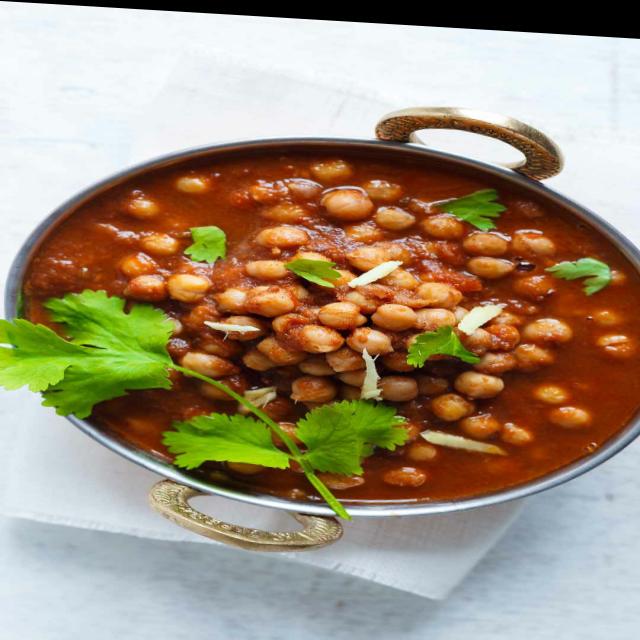
Dish: chole